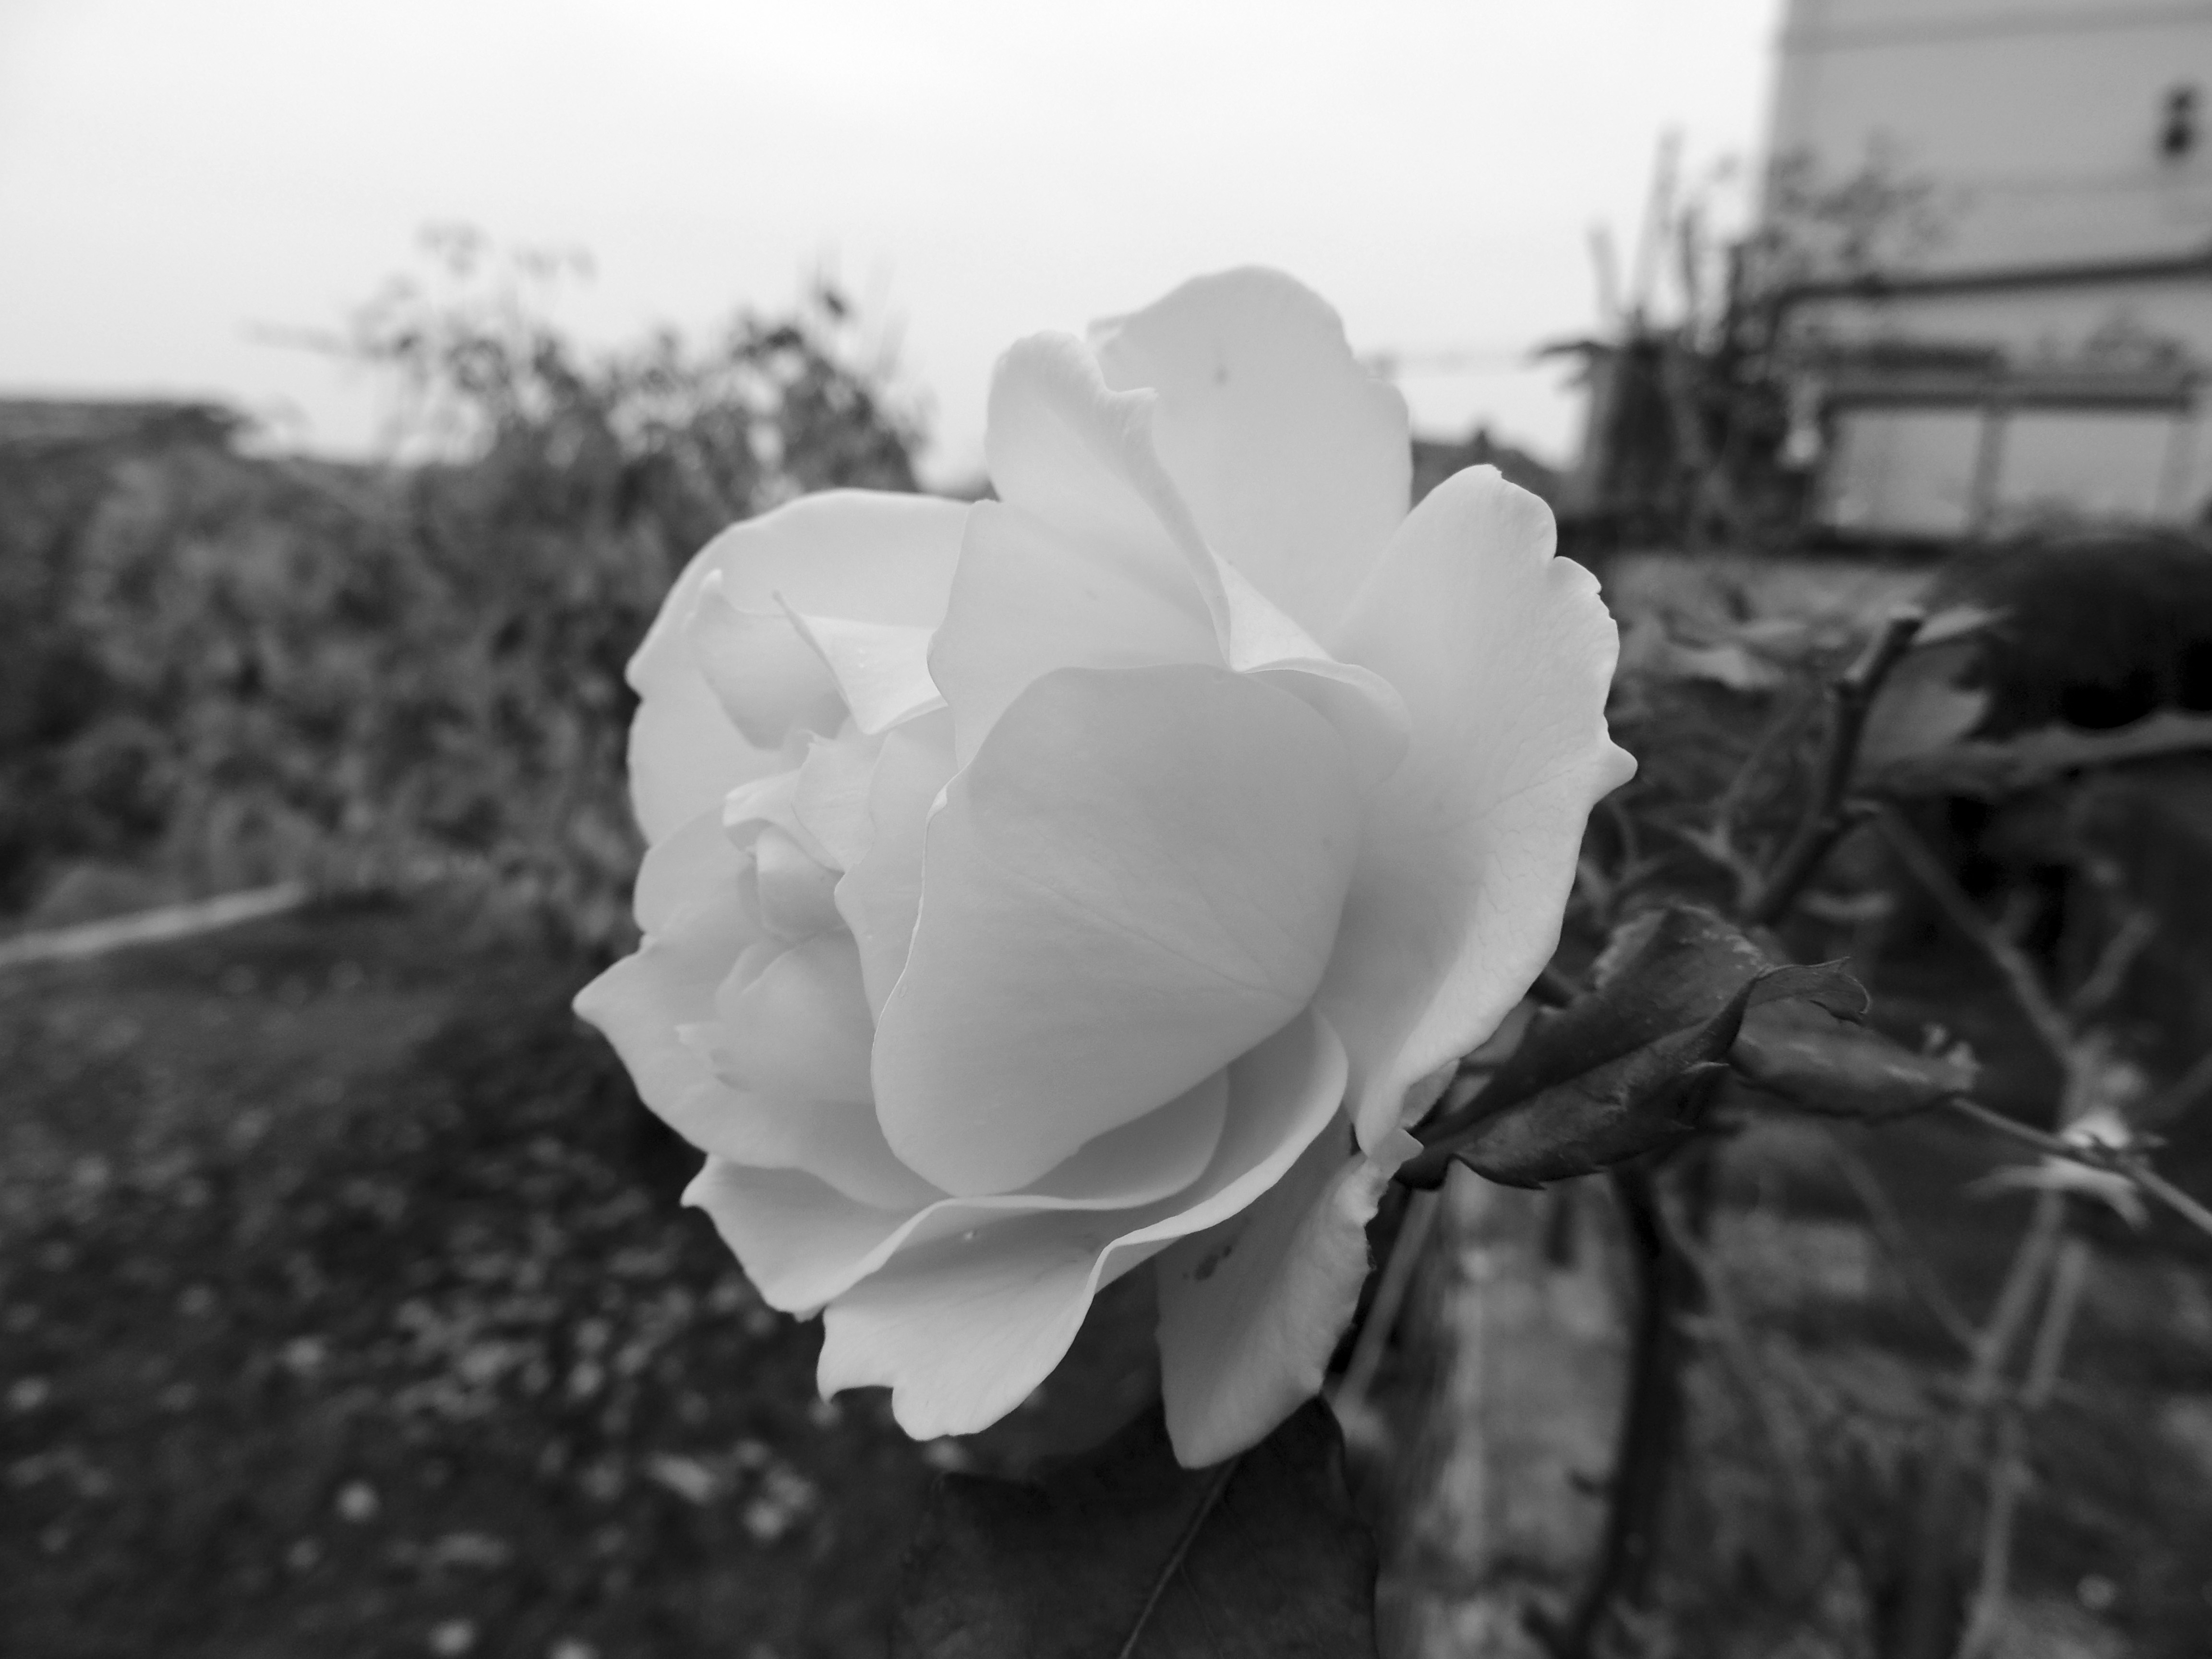
blossom, black and white, plant, white, photography, flower, petal, botany, black, monochrome, flora, close up, macro photography, flowering plant, monochrome photography, land plant